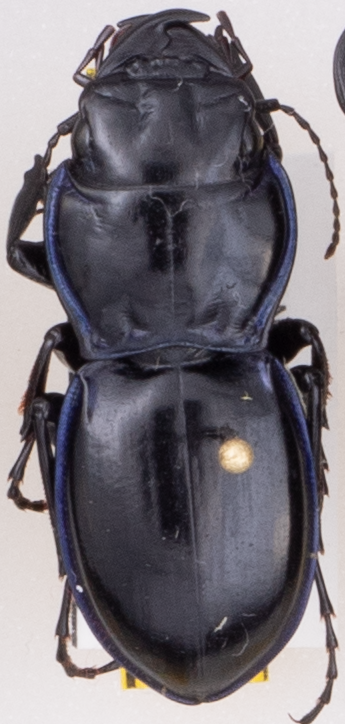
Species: Pasimachus elongatus
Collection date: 2022-07-18
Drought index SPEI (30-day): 0.63
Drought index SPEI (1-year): -0.1
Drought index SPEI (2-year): -0.142